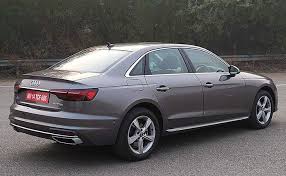
Label: noambulance